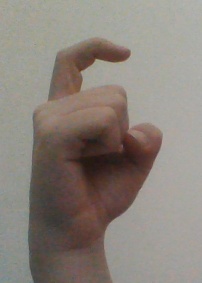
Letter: ra